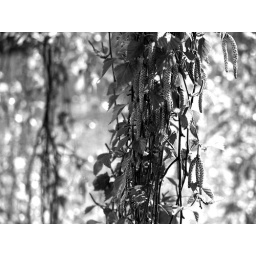
Hanging in black and white